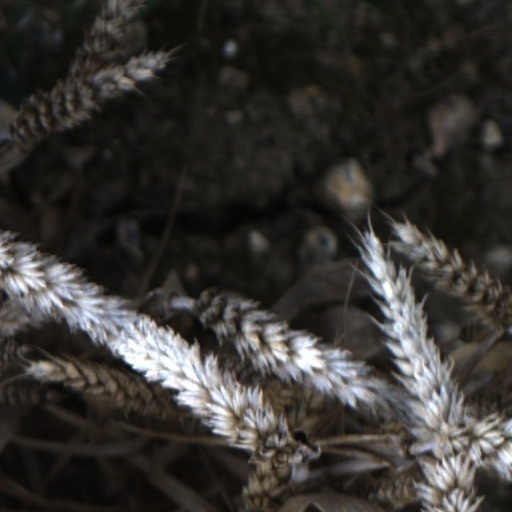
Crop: wheat